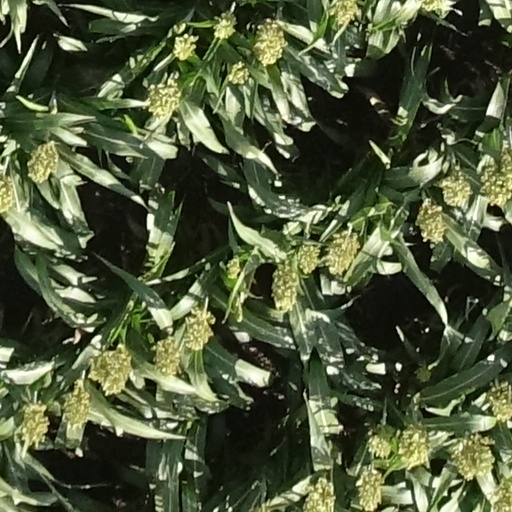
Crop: sorghum